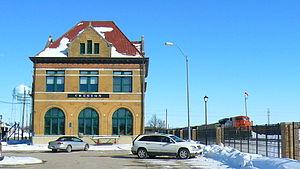
La ville américaine de Creston est le siège du comté d’Union, dans l’État de l’Iowa. Elle comptait 7 597 habitants lors du recensement de 2000.